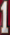
Number: 1